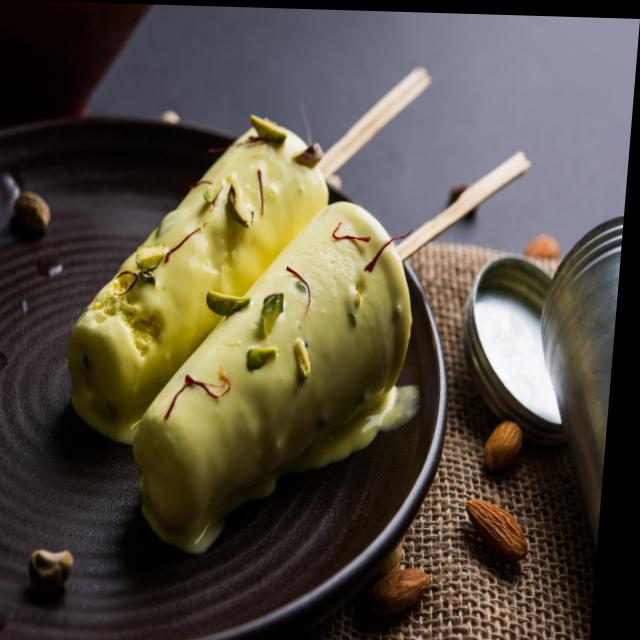
Dish: kulfi